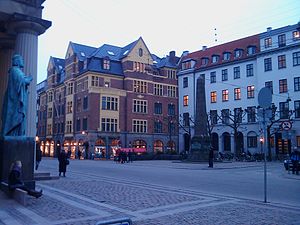
Bispetorvet (København)
Bispetorvet
Bispetorvet er et torv i København.